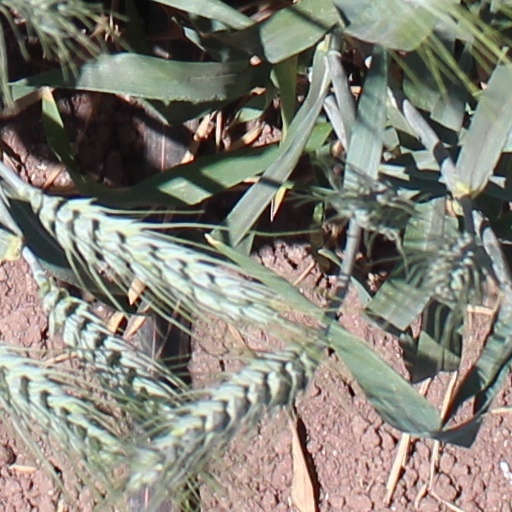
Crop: wheat